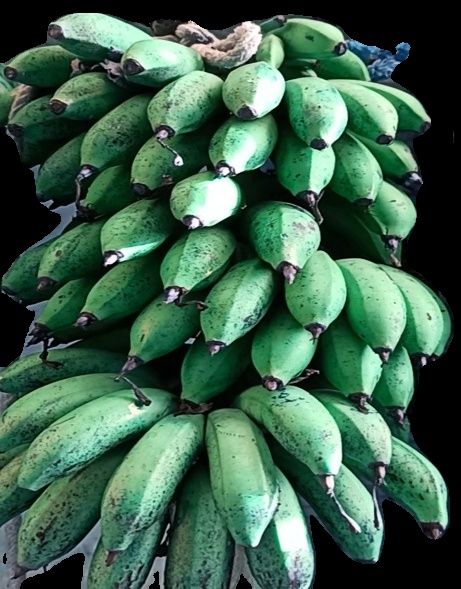
Variety: rasbale
Grade: grade2